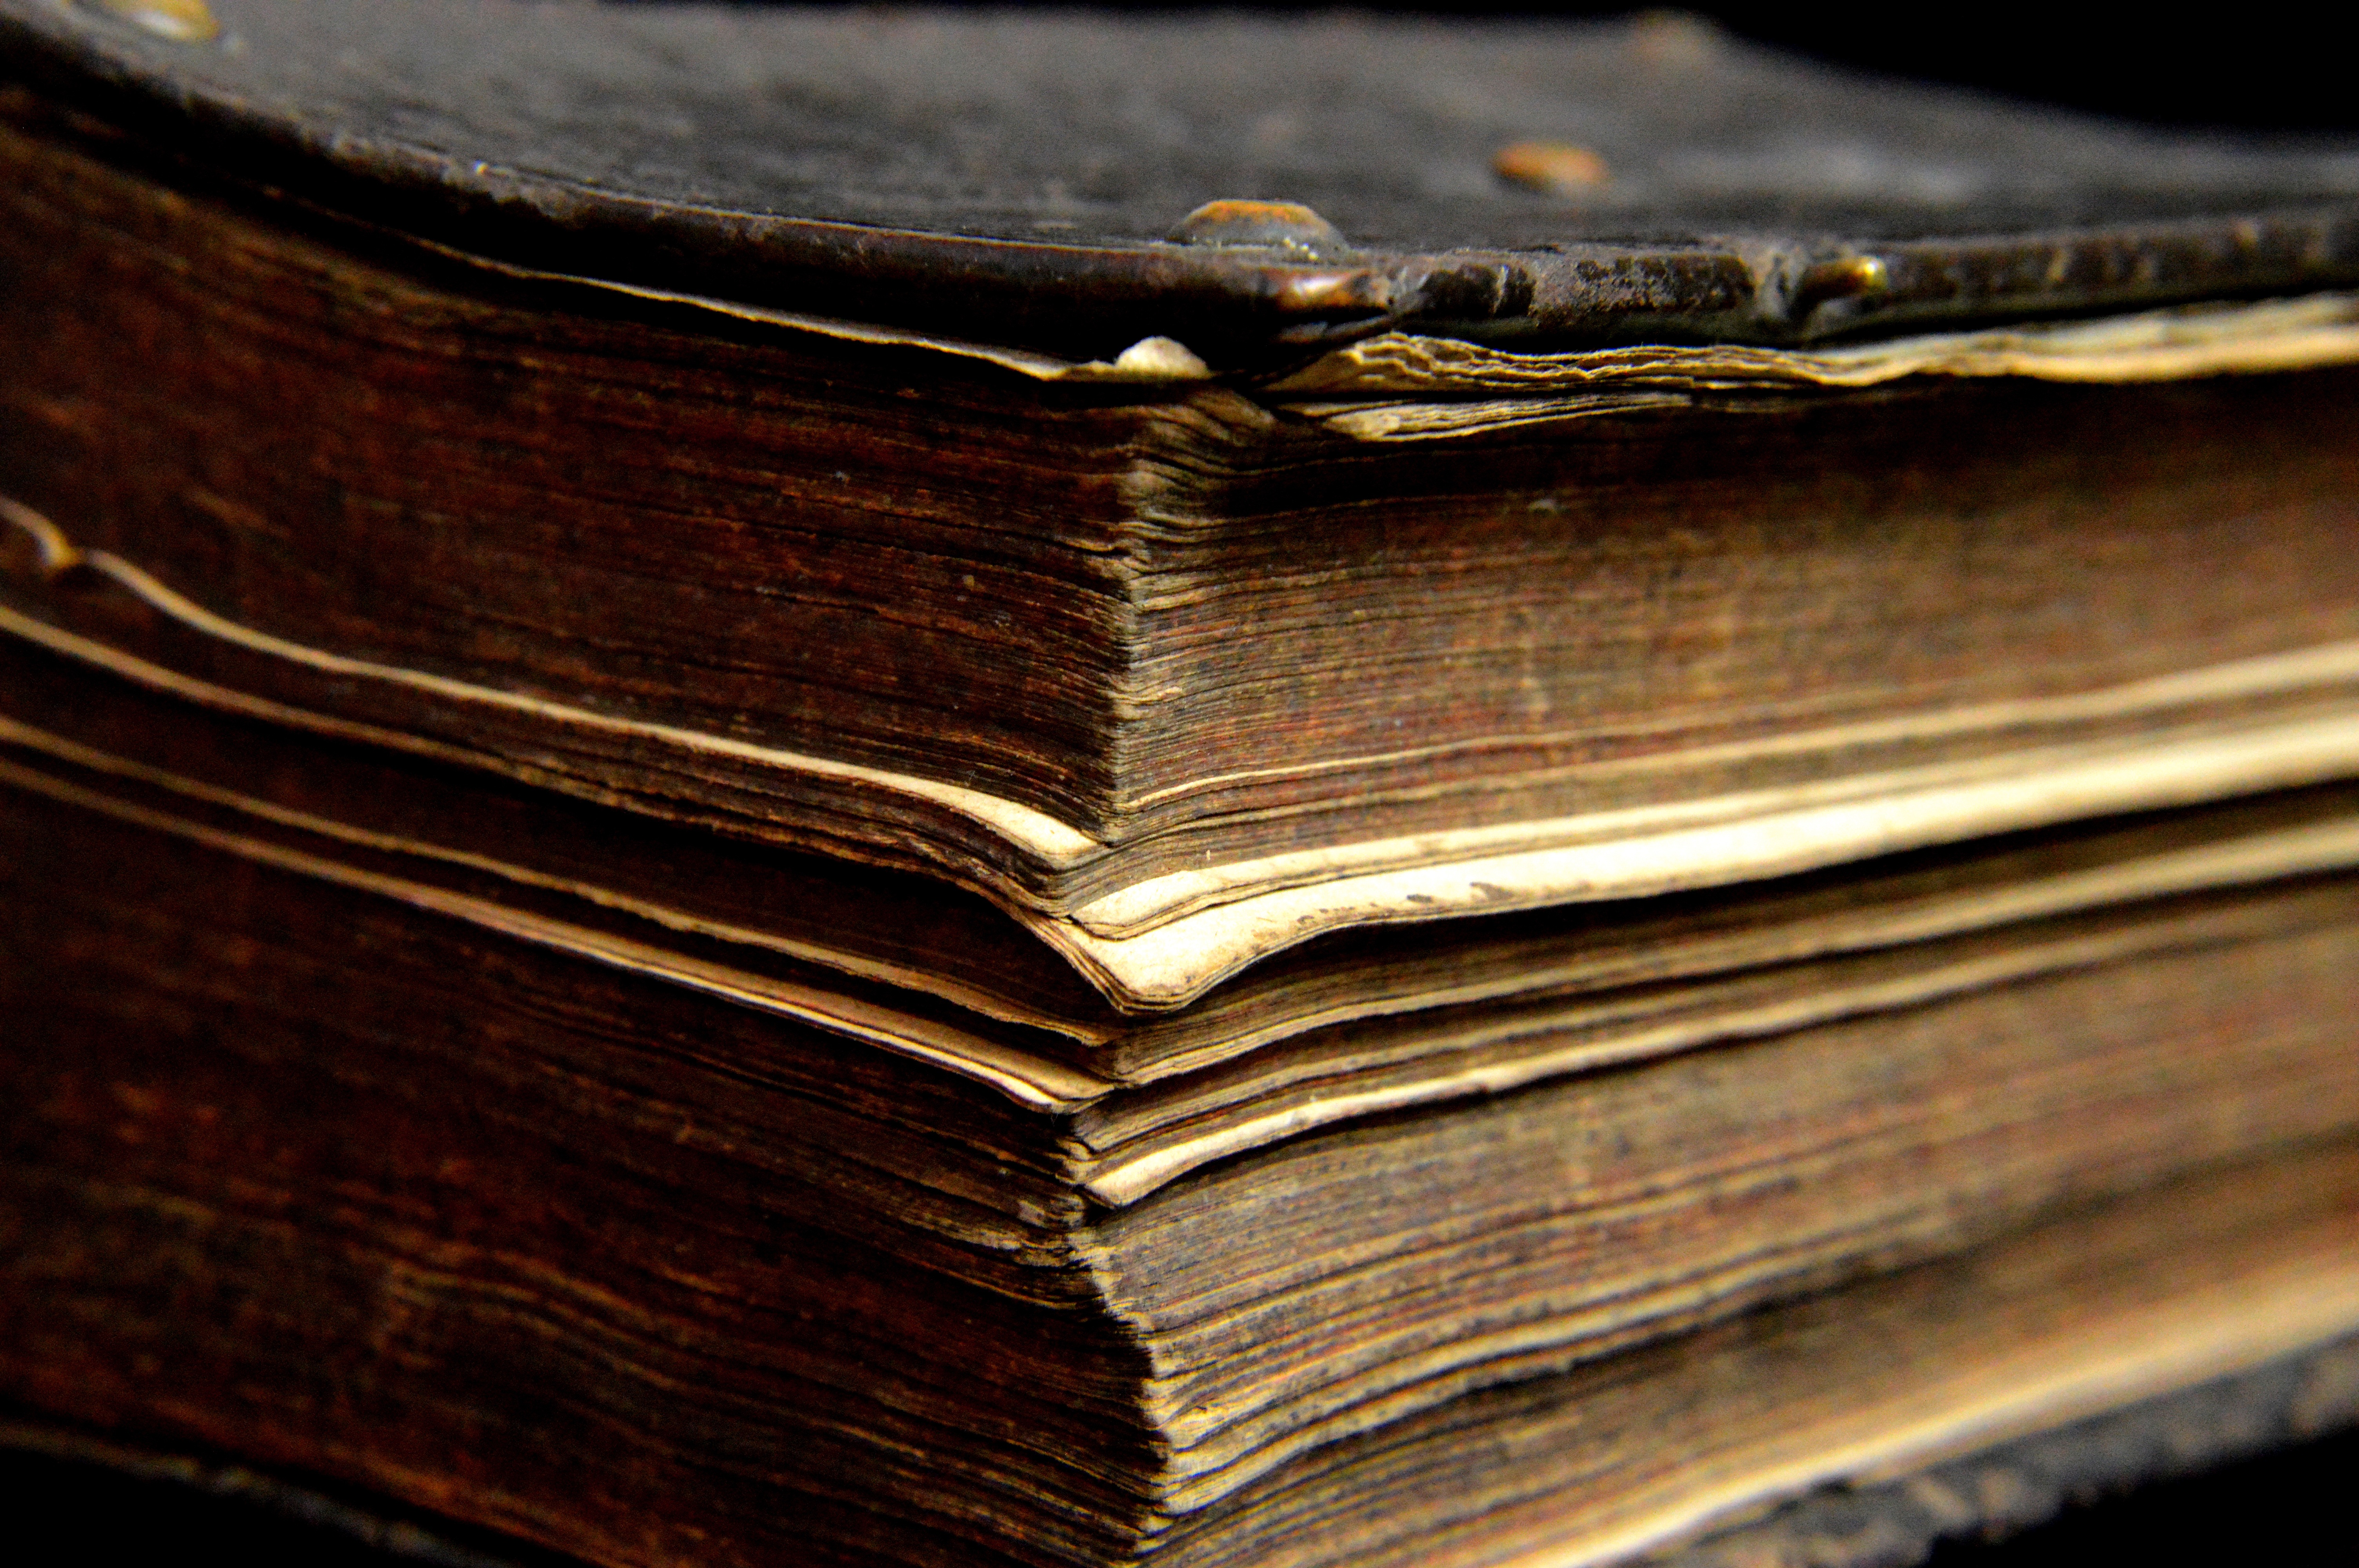
writing, book, read, wood, old, money, paper, material, gothic, old book, close up, cash, font, catholic, mass, starodruk